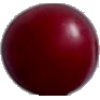
Label: Cherry Wax Red 1